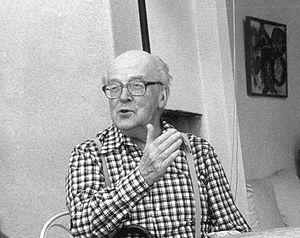
Jean Le Moal, né le 30 octobre 1909 à Authon-du-Perche et mort le 16 mars 2007 à Chilly-Mazarin, est un peintre non figuratif français de la Nouvelle École de Paris.